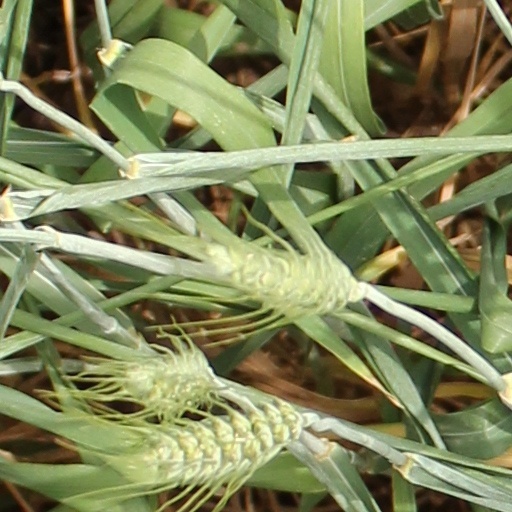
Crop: wheat